Gyeongui Line

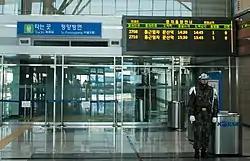
Dorasan Station

The Gyeongui Line is a railway line between Seoul Station and Dorasan Station in Paju. Korail operates the Seoul Metropolitan Subway service between Seoul Station and Dorasan Station.